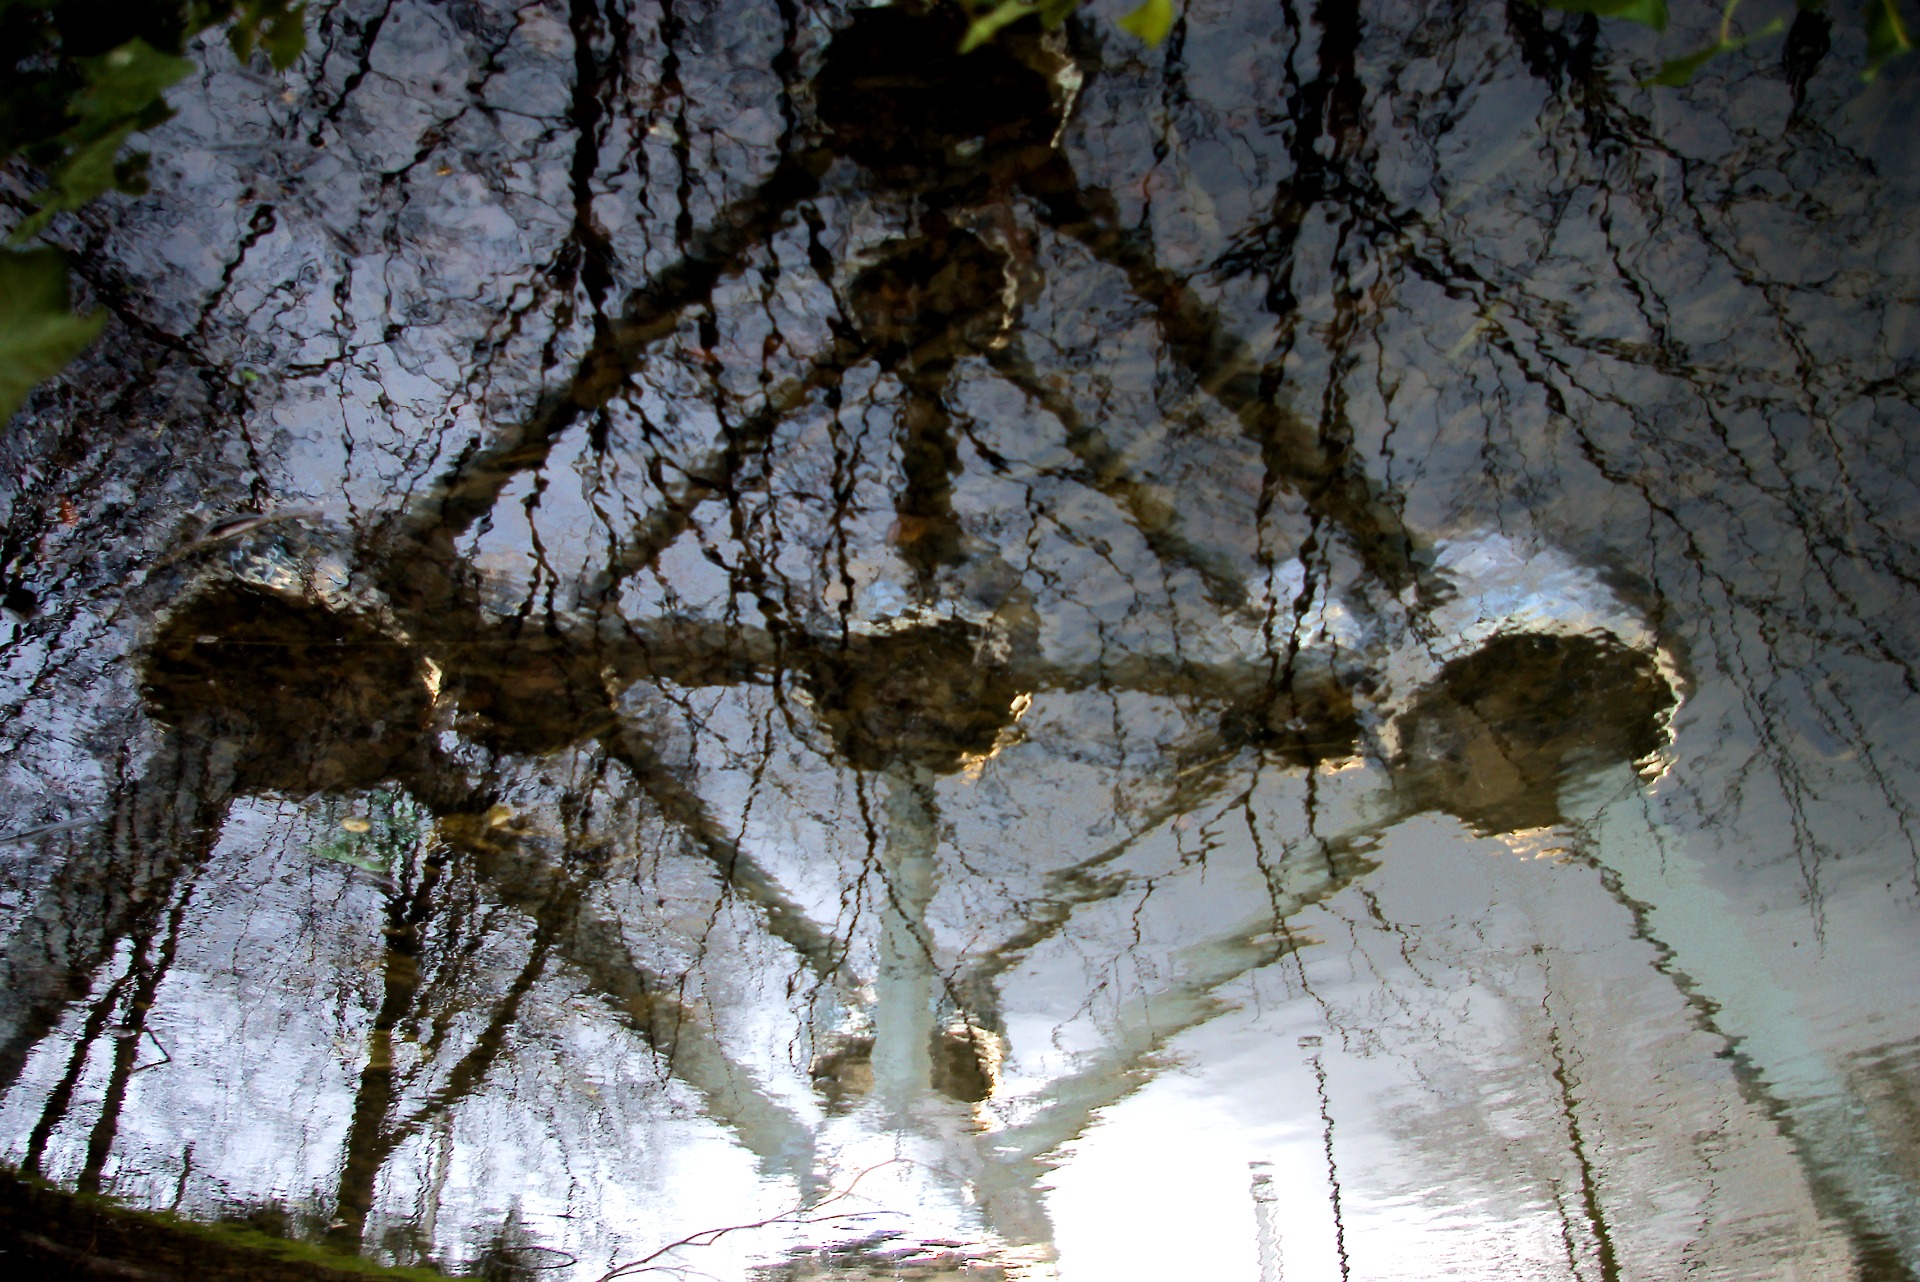
tree, nature, forest, branch, winter, architecture, plant, sunlight, leaf, flower, trunk, spring, reflection, autumn, season, atomium, woody plant